Weewarrasaurus

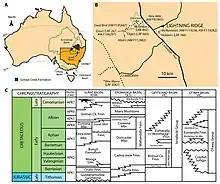
Map of Australia showing the location of the Wee Warra and Holden's localities in the Griman Creek Formation, where the only known fossils of "Weewarrasaurus" were found

The type specimen (the specimen on which the species was first recognised), specimen number LRF 3067, consists of two sections of a jawbone with teeth. It was first discovered in 2013 by miners. They found the specimen in a mine at the Wee Warra geologic locality of the Griman Creek Formation, near the town of Lightning Ridge, New South Wales, Australia during a routine mining run, and it was broken during excavation. Opal dealer Mike Poben, from Adelaide, first recognised it as a fossil, after acquiring it in a bag of rough opals received from the miners. The specimen was noted for being preserved in green-blue opal, a gemstone for which the region is well known. Palaeontologist Phil Bell was shown the specimen in 2014 and remarked upon its significance, and so Poben donated it to the Australian Opal Centre, which has the world's largest collection of opal fossils.